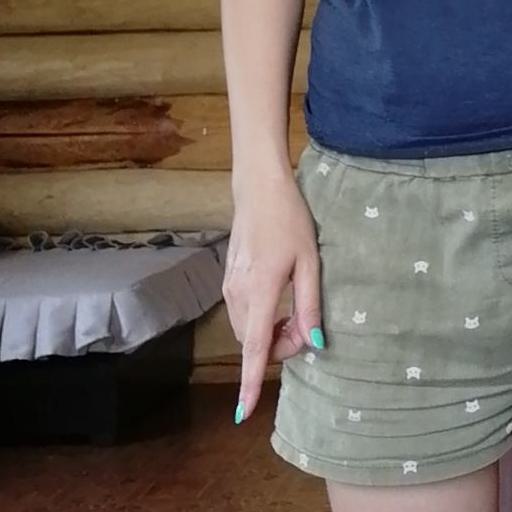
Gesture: no_gesture